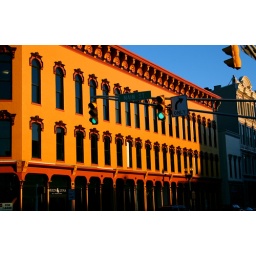
The sun looked awesome against the wall of this awesomely painted building. But the street lights got in the way.